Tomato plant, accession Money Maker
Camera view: vertical (180 deg); turntable rotation: 240 degrees
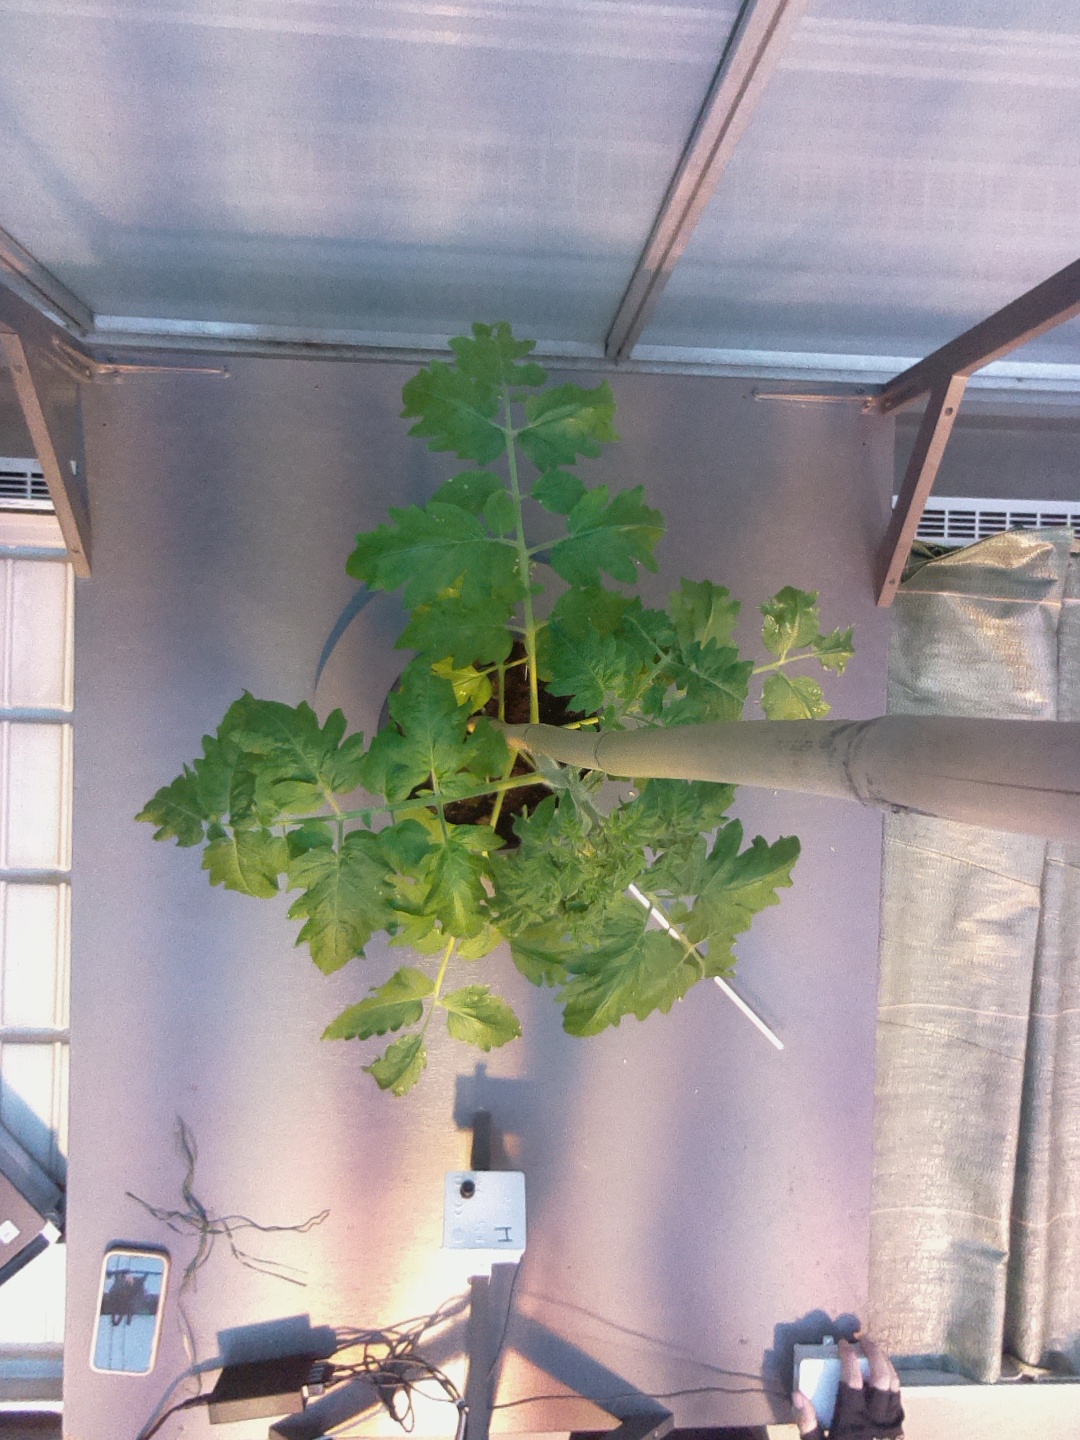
BBCH growth stage 53: 3 inflorescences visible